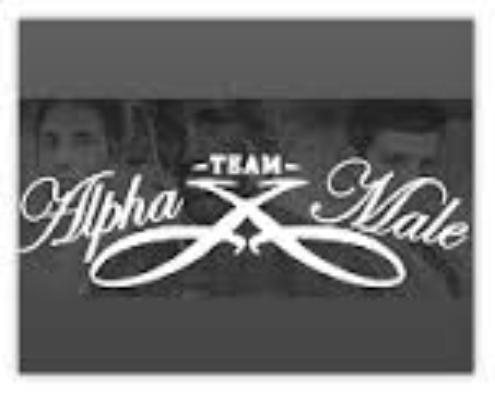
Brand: Alpha Male
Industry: Others